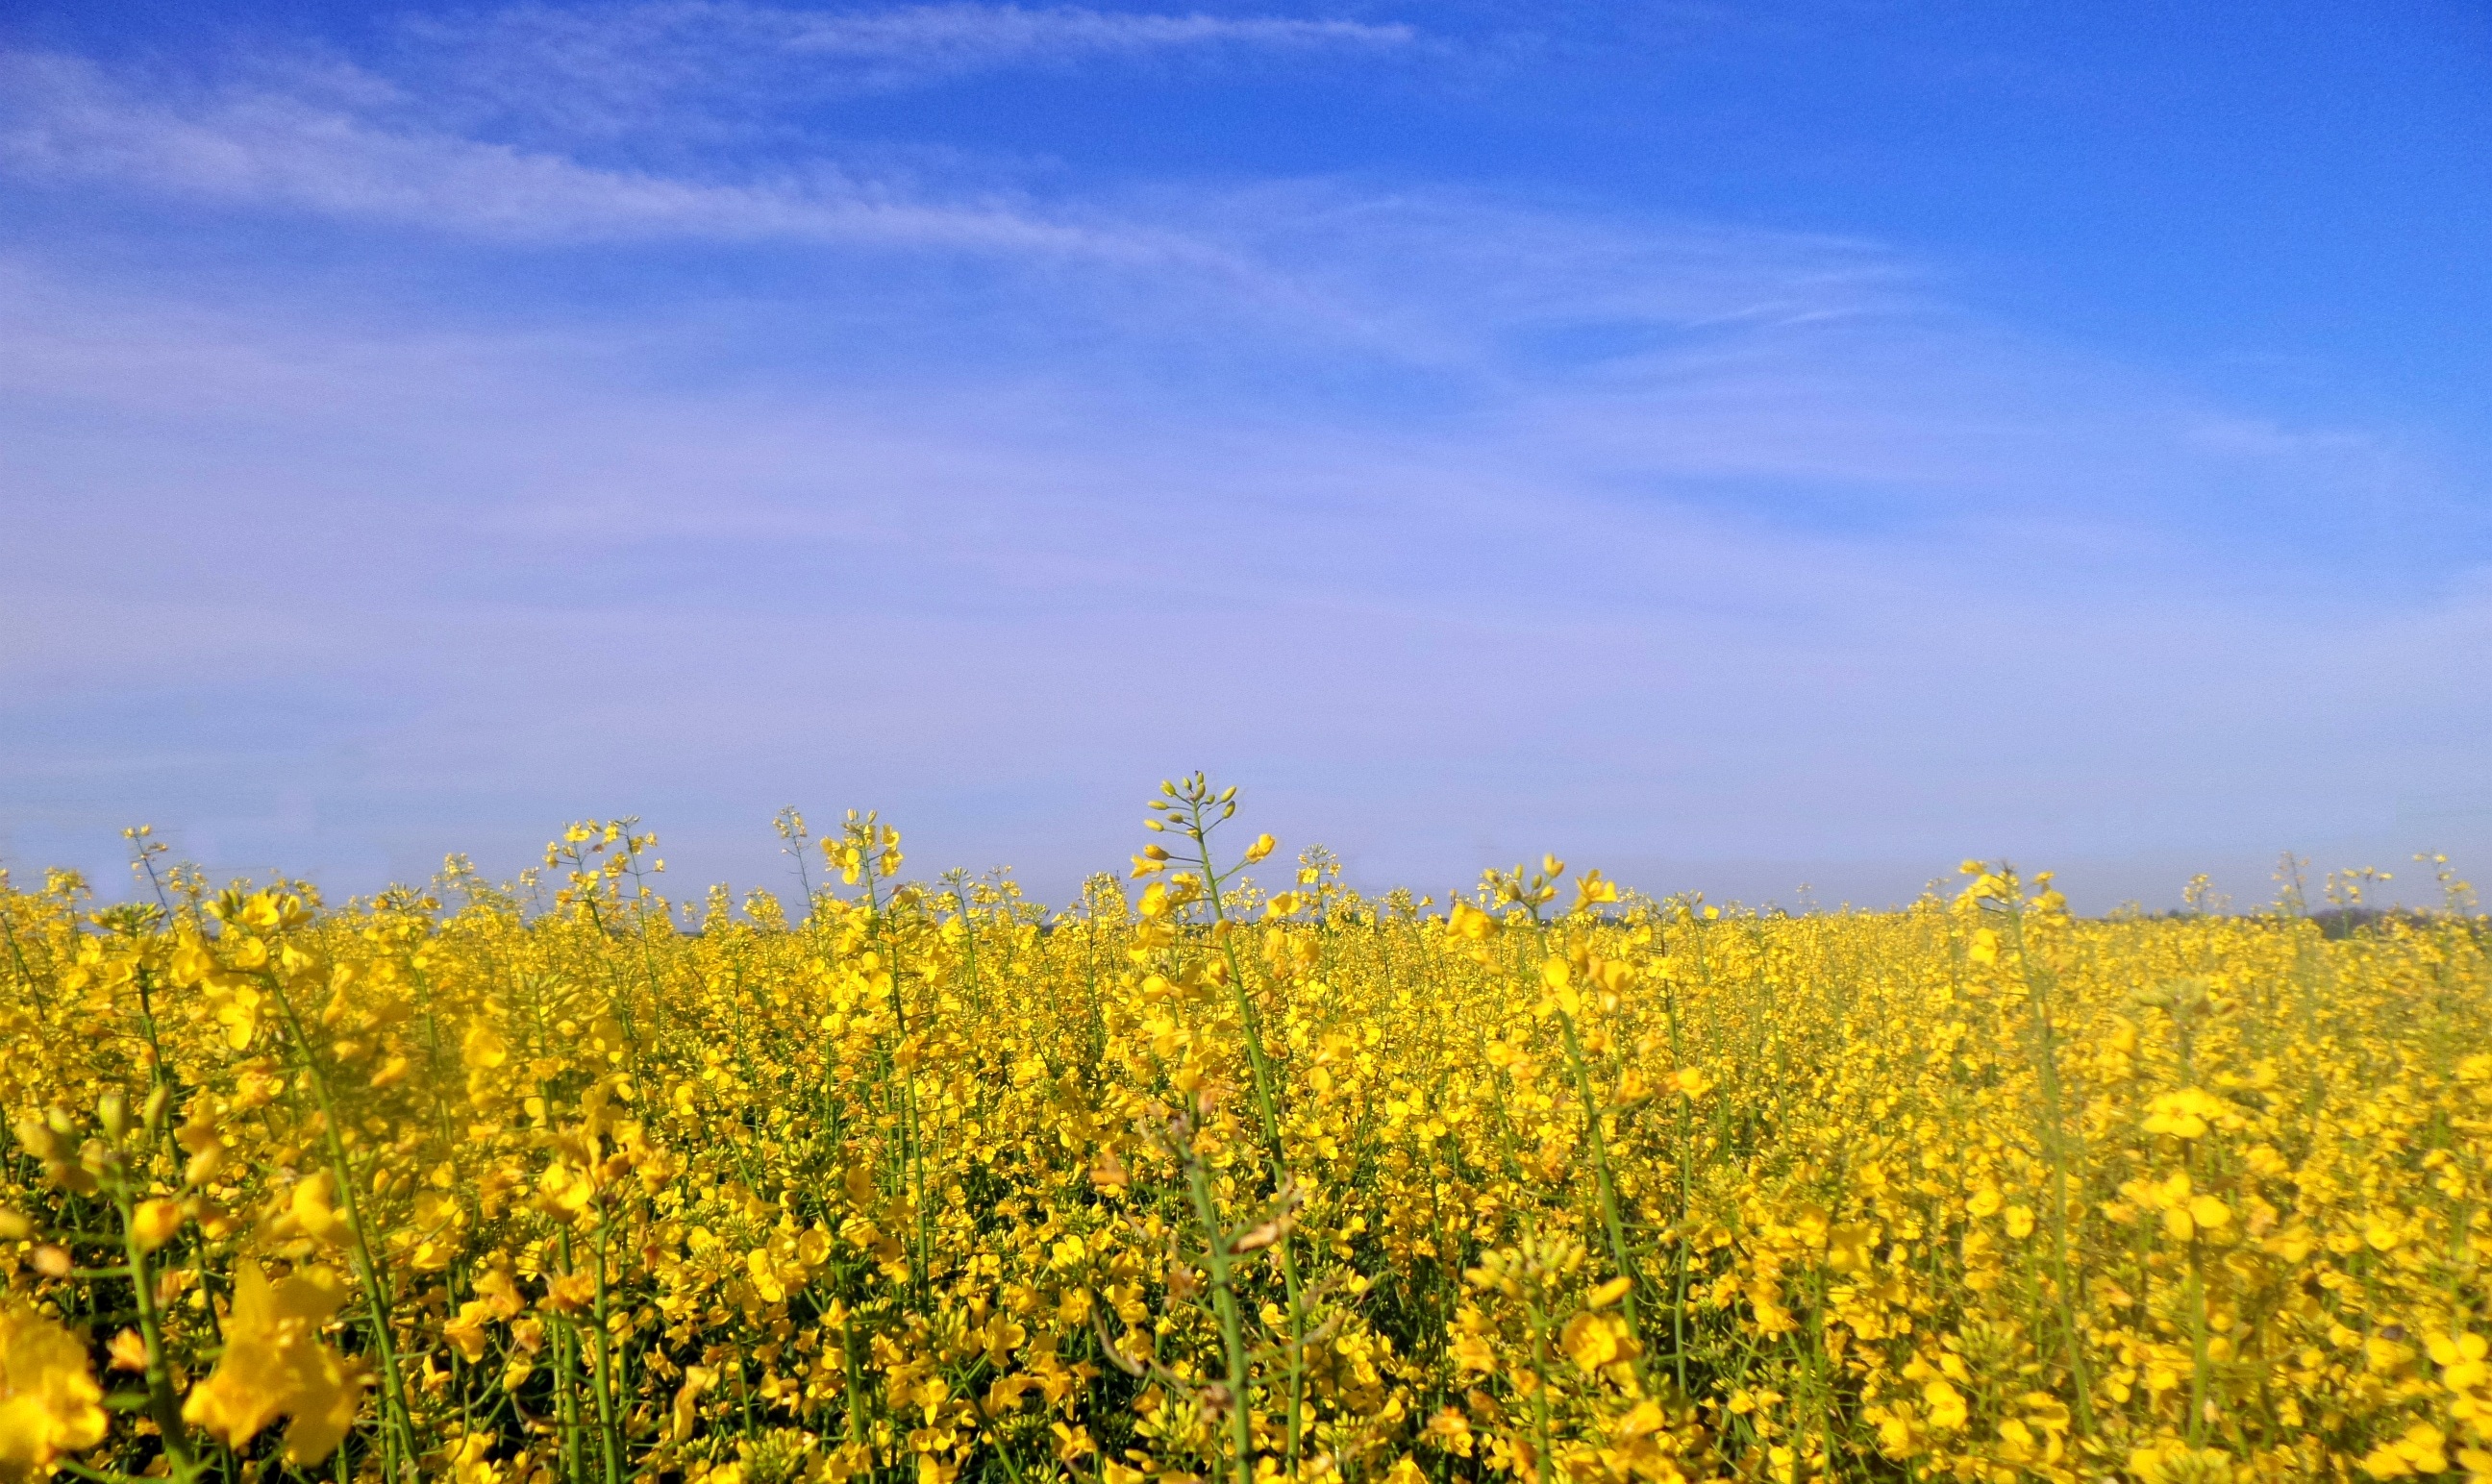
landscape, plant, sky, field, meadow, prairie, flower, food, spring, produce, vegetable, crop, agriculture, plain, rapeseed, plants, grassland, canola, brassica, rape, flowering plant, grass family, land plant, mustard plant, mustard and cabbage family, brassica rapa